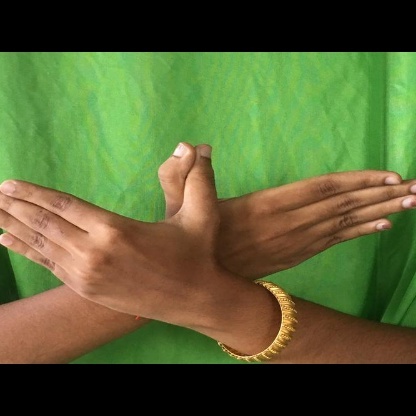
Mudra: Garuda